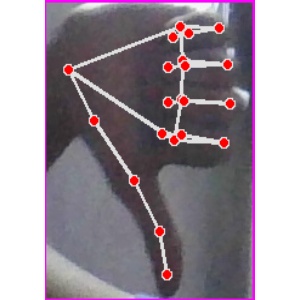
अक्षर: फ